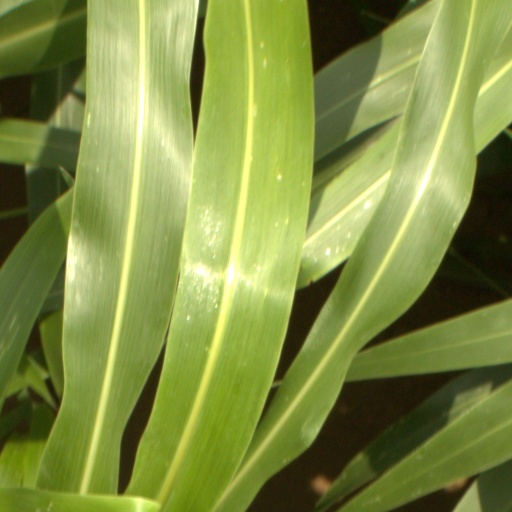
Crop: sorghum